Chesterville, Ontario

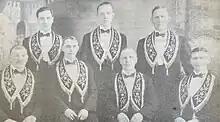
Chesterville Oddfellows in 1929: Geo. Brooks, Eric Casselman, Arth. Peake, Perley Boyd, Geo. Gillard, Milton Shaver, Dr. D.C. Seymour

During World War One, many men from Chesterville served with the 154th (Stormont-Dundas-Glengarry) Battalion, CEF and other regiments in France and Belgium. Some of the men from Chesterville district who were killed in the war were: